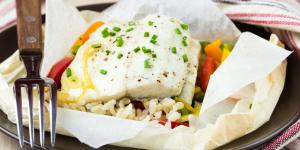
mero en papillote